Adolf Ivar Arwidsson

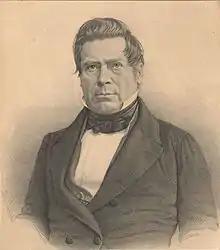
Adolf Ivar Arwidsson in a Lithograph by Johan Elias Cardon.

Adolf Ivar Arwidsson (7 August 1791 – 21 June 1858) was a Finnish political journalist, writer and historian. His writing was critical of Finland's status at the time as a Grand Duchy under the Russian Tsars. Its sharpness cost him his job as a lecturer at The Royal Academy of Turku and he had to emigrate to Sweden, where he continued his political activity. The Finnish national movement considered Arwidsson the mastermind of an independent Finland.